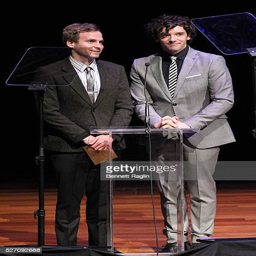
actors speak onstage during awards